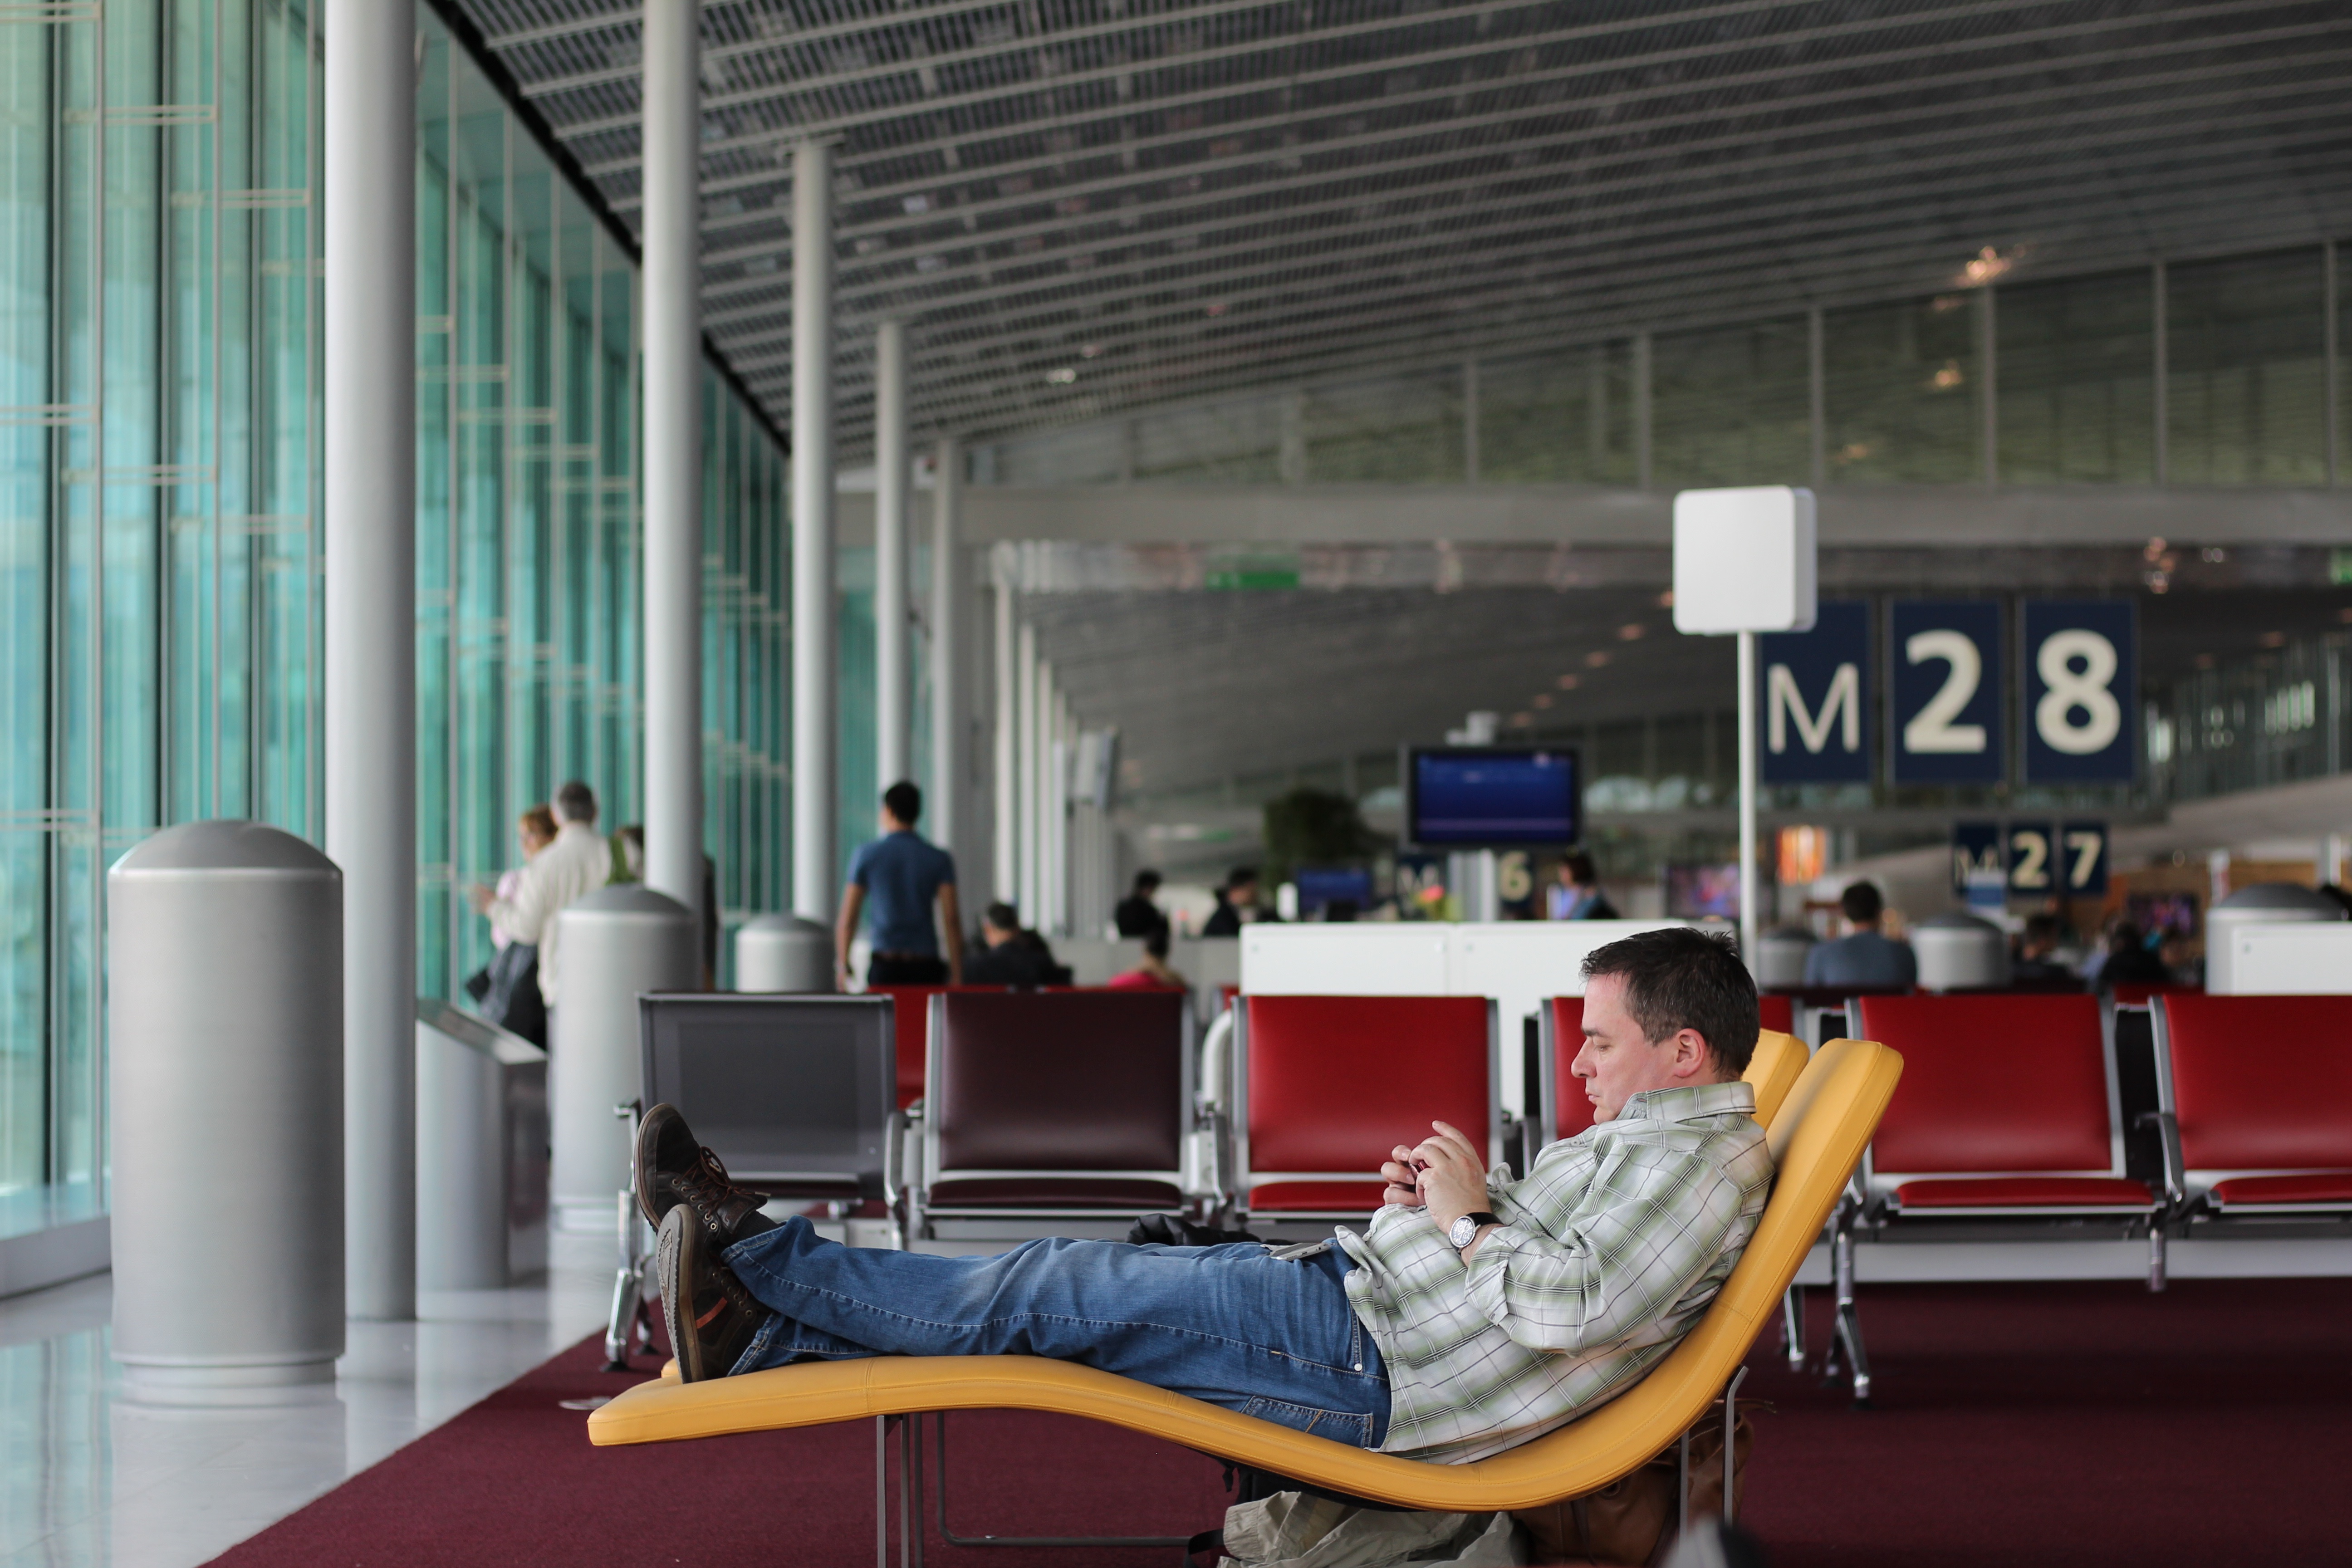
building, public transport, interior design, window covering